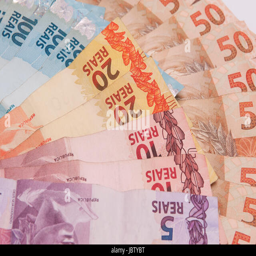
a few bills of brazilian currency